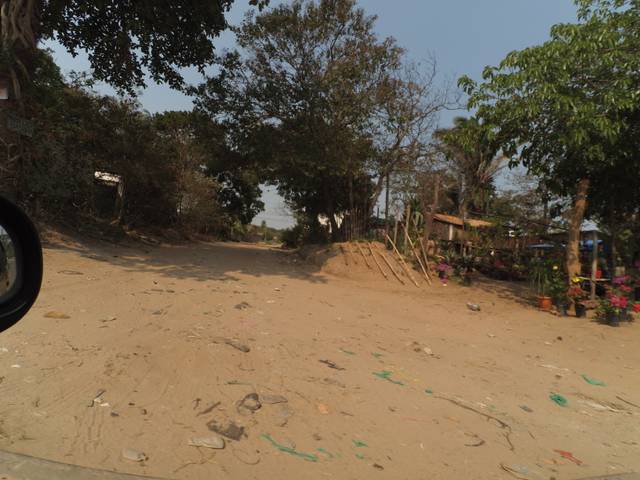
Region: Bolivia
Coordinates: -17.843, -63.215